Typhoon Faxai

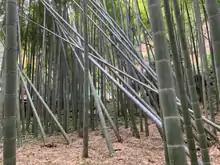
Aftermath of typhoon Faxai at Hōkoku-ji bamboo garden

In Tokyo, beach homes had their windows and doors blown out by the storm. Two transmission towers were destroyed which left 100,000 homes and businesses without signal. A blackout across Japan left a Sony Corp, factory to shut down. The blackout stretched across the city of Tokyo with the Tokyo Electric Power Company saying that 730,000 households were without power.